Hilaire Pader

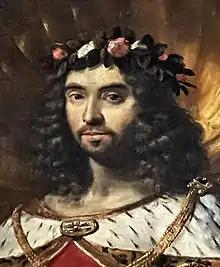

Hilaire Pader (1607-1677) was a French painter, poet and translator. He translated a book of art history by Italian critic Gian Paolo Lomazzo in 1649. He authored "La Peinture parlante" in 1653 and "Le Songe énigmatique de la peinture universelle" in 1658. He was a personal friend of sculptor Pierre Affre.